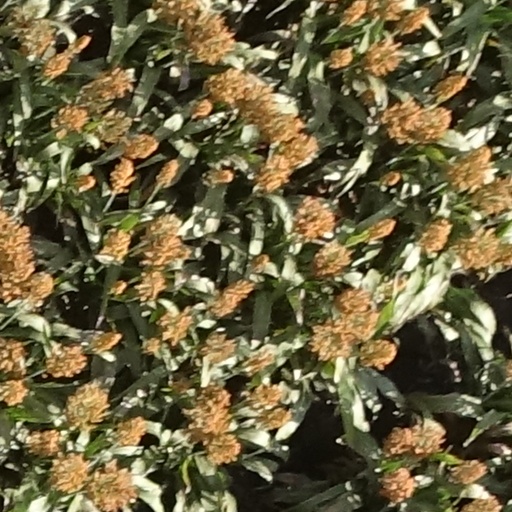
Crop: sorghum